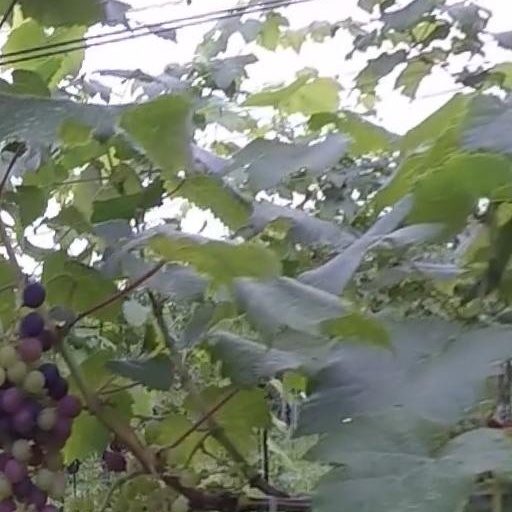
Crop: grape